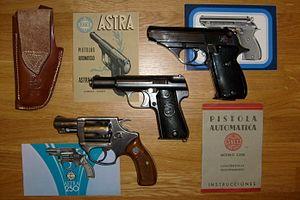
Le revolver de poche Astra 250 était quasi identique à l'Astra Cadix à canon court à qui il succède dans les années 1970.